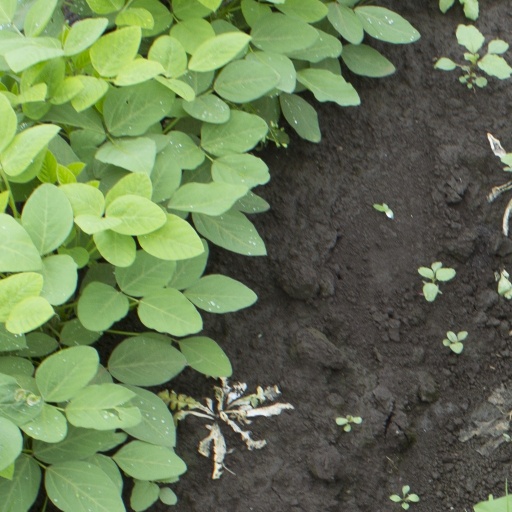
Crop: soybean